Crips–Bloods gang war

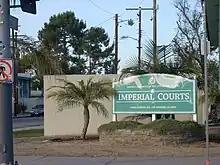

In the 1960s and '70s, few job opportunities for young Black men in South Central L.A.—especially the neighborhood of Watts—led to the formation of gangs who claimed territories in the city, guarding them from other gangs. Street gangs were also a remaining way for them to respond to "White violence and intimidation" in the city after political action groups espousing black power, like the Black Panther Party, were targeted by the government through COINTELPRO and other methods.